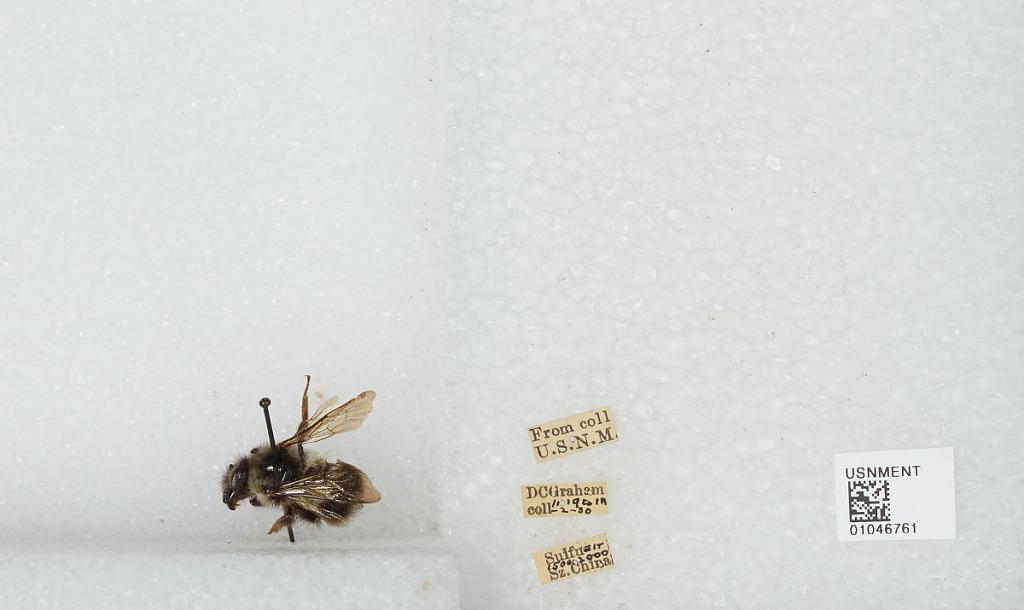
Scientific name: Bombus sp.
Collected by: D. Graham
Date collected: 1930-2-19
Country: China
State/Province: Sichuan
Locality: Yibin